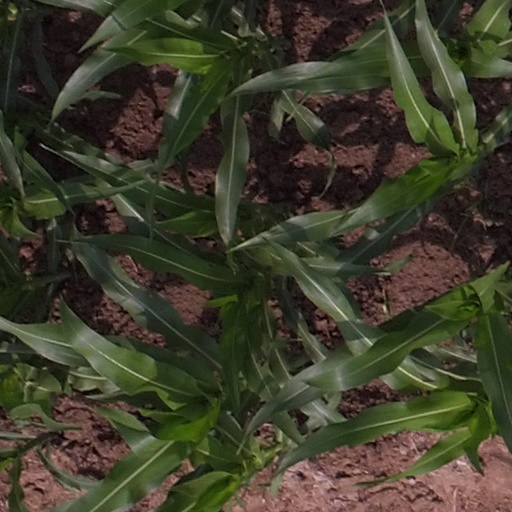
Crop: maize; corn